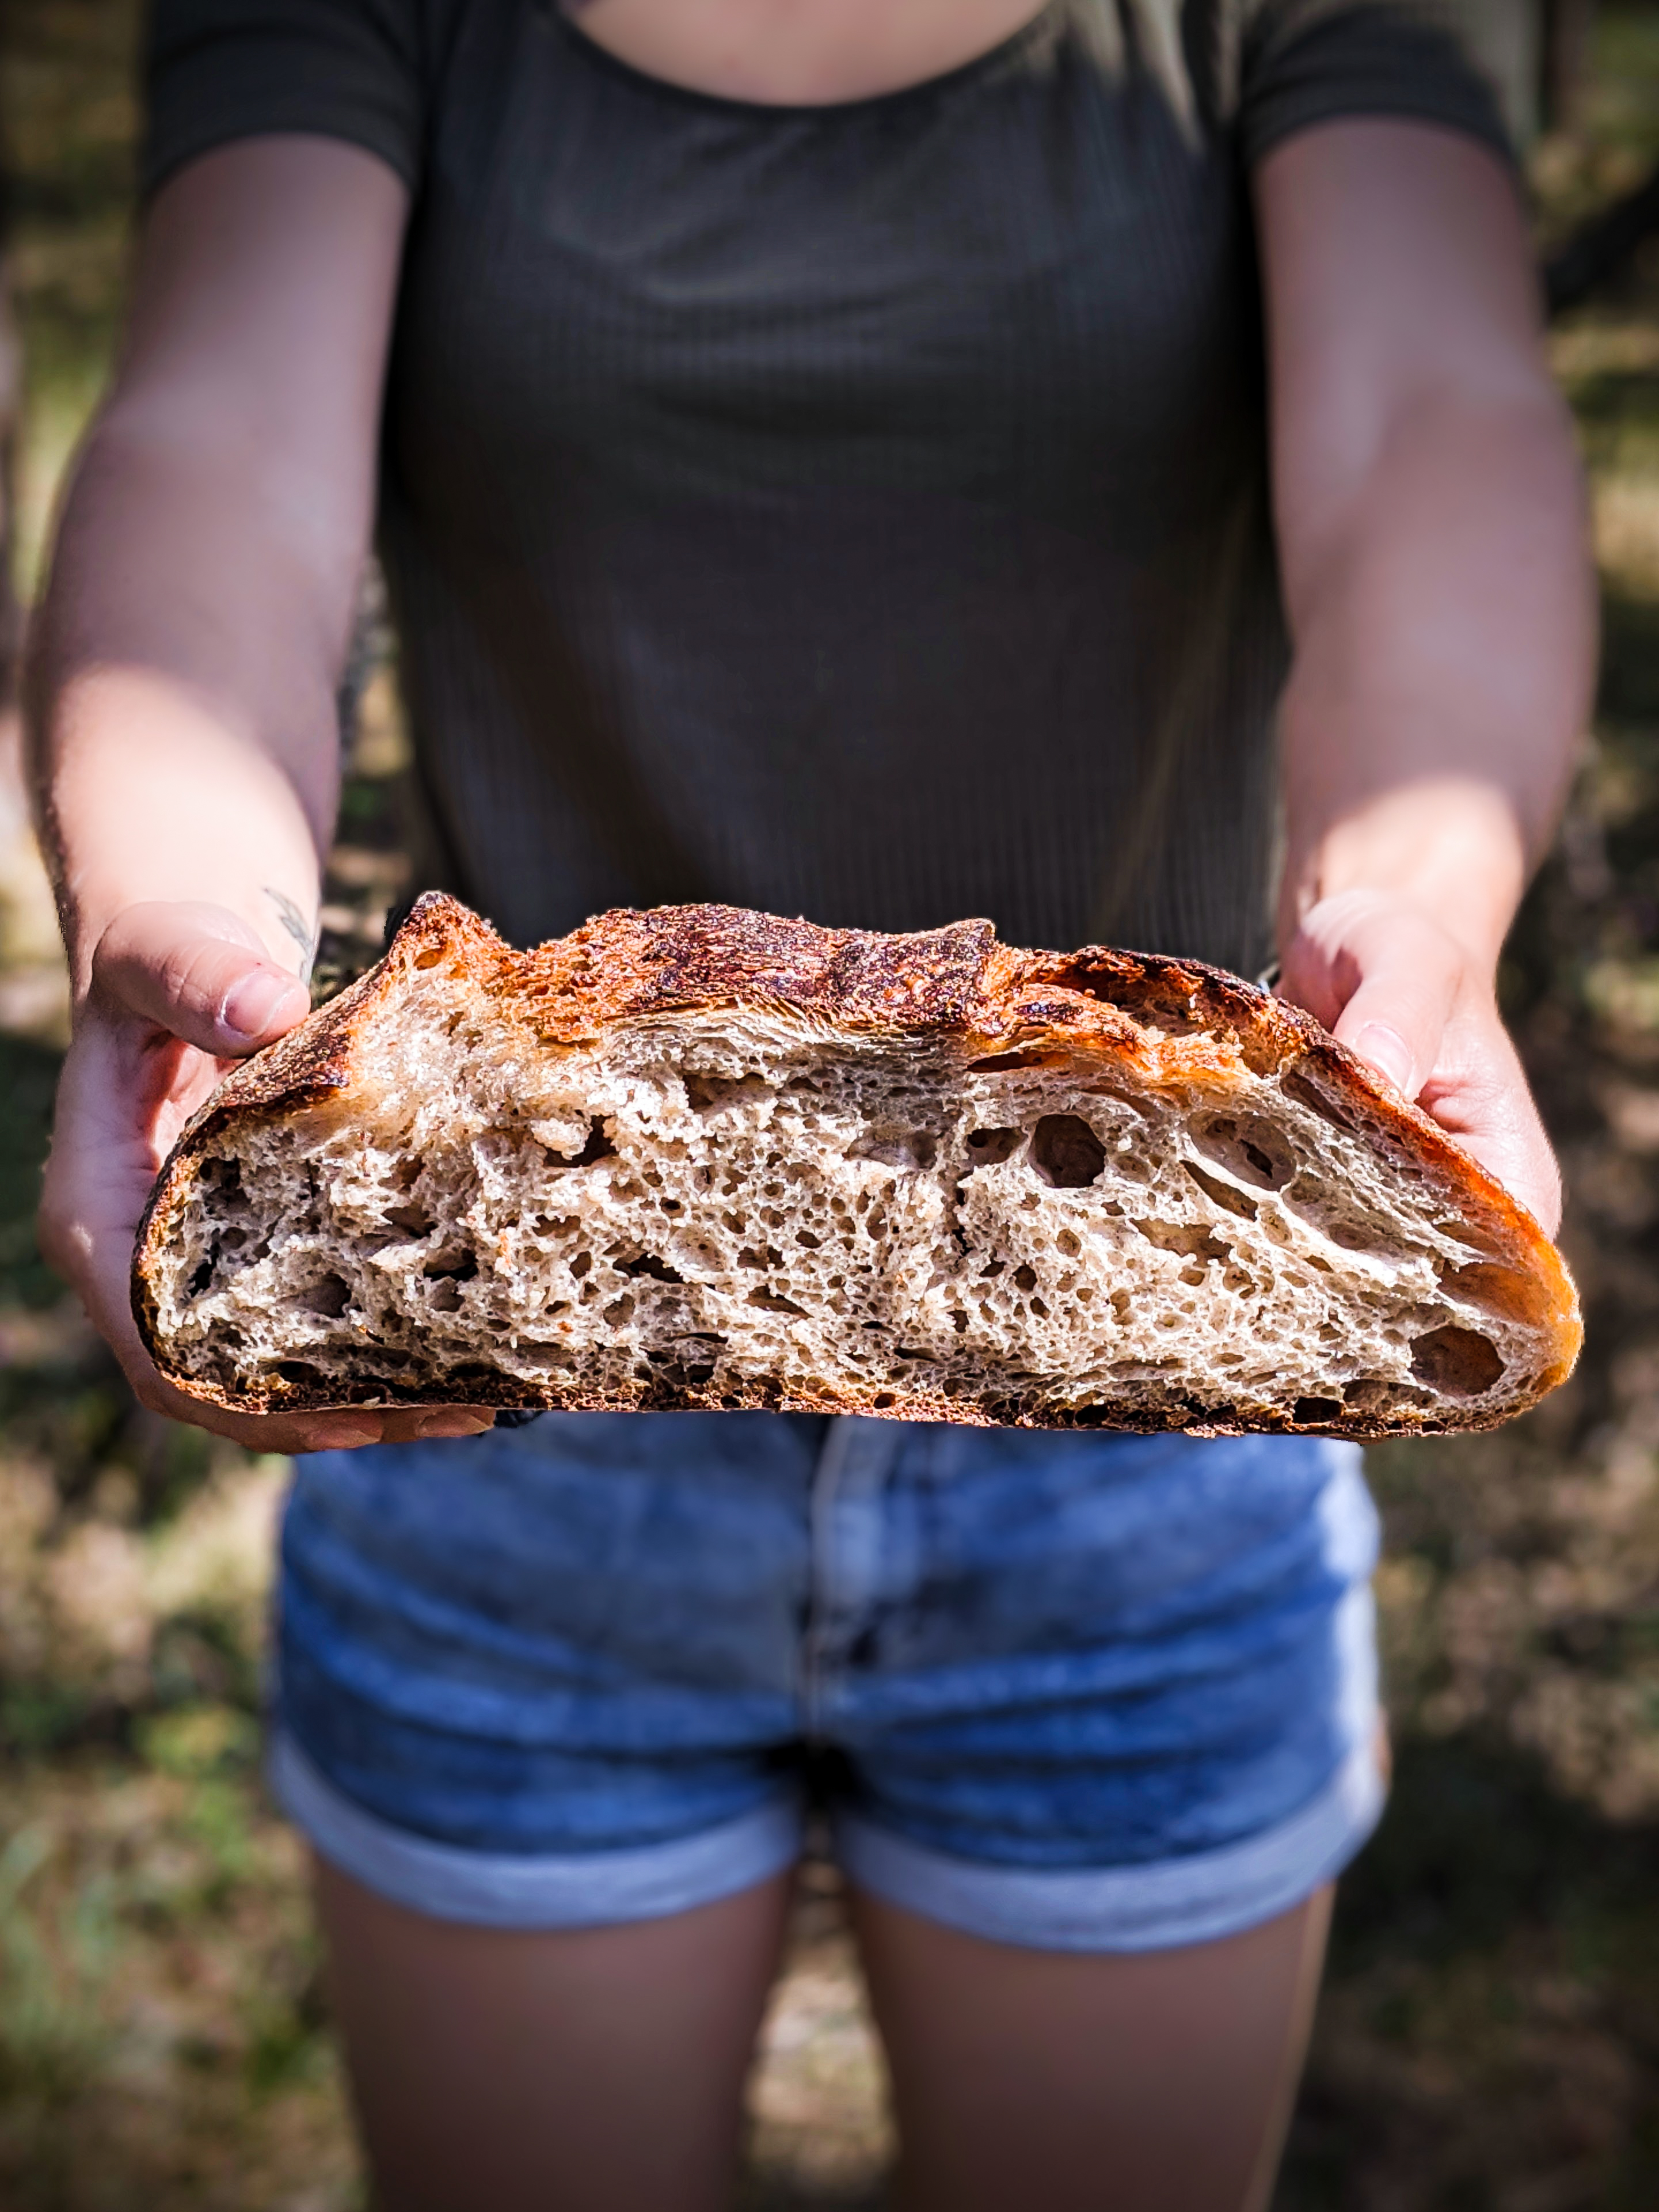
food, cuisine, dish, gluten, baked goods, loaf, ingredient, bread, sourdough, soda bread, recipe, dessert, banana bread